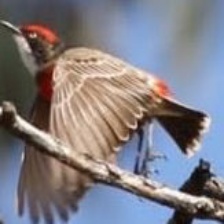
Species: CRIMSON CHAT
Scientific name: EPTHIANURA TRICOLOR